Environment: lab
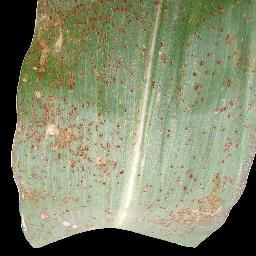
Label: common_rust